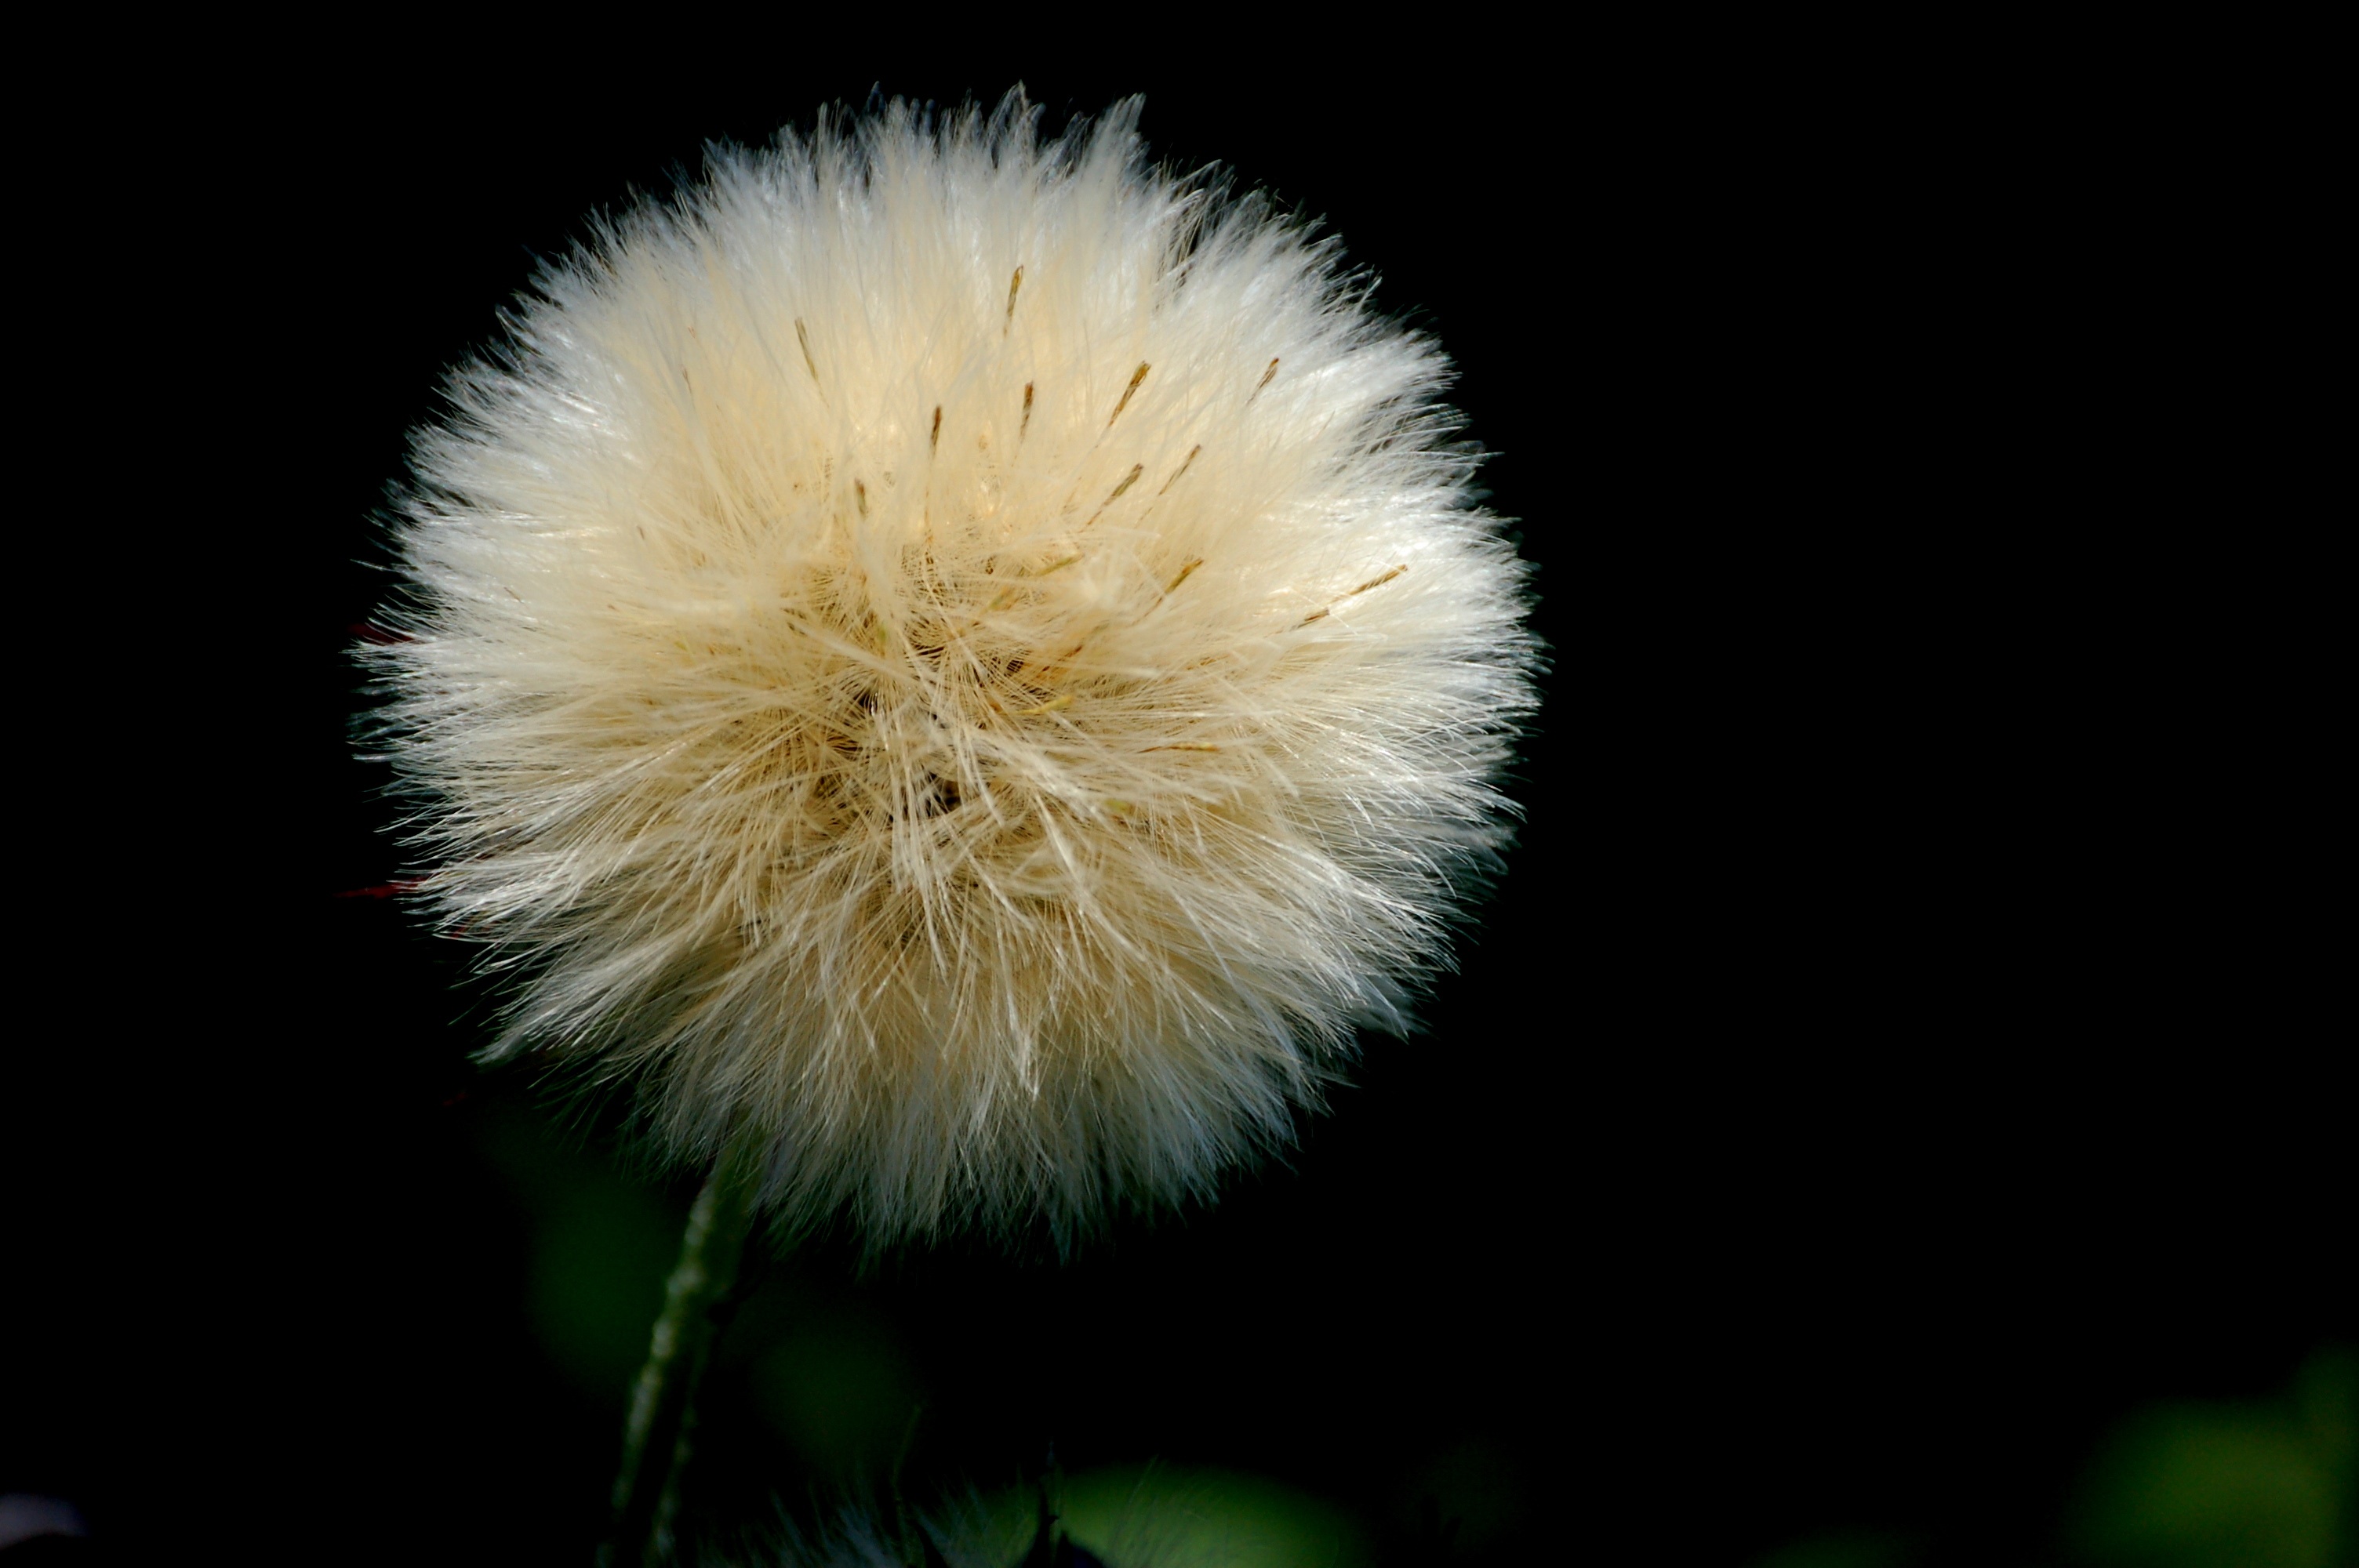
plant, photography, dandelion, flower, petal, flora, close up, macro photography, flowering plant, daisy family, plant stem, land plant